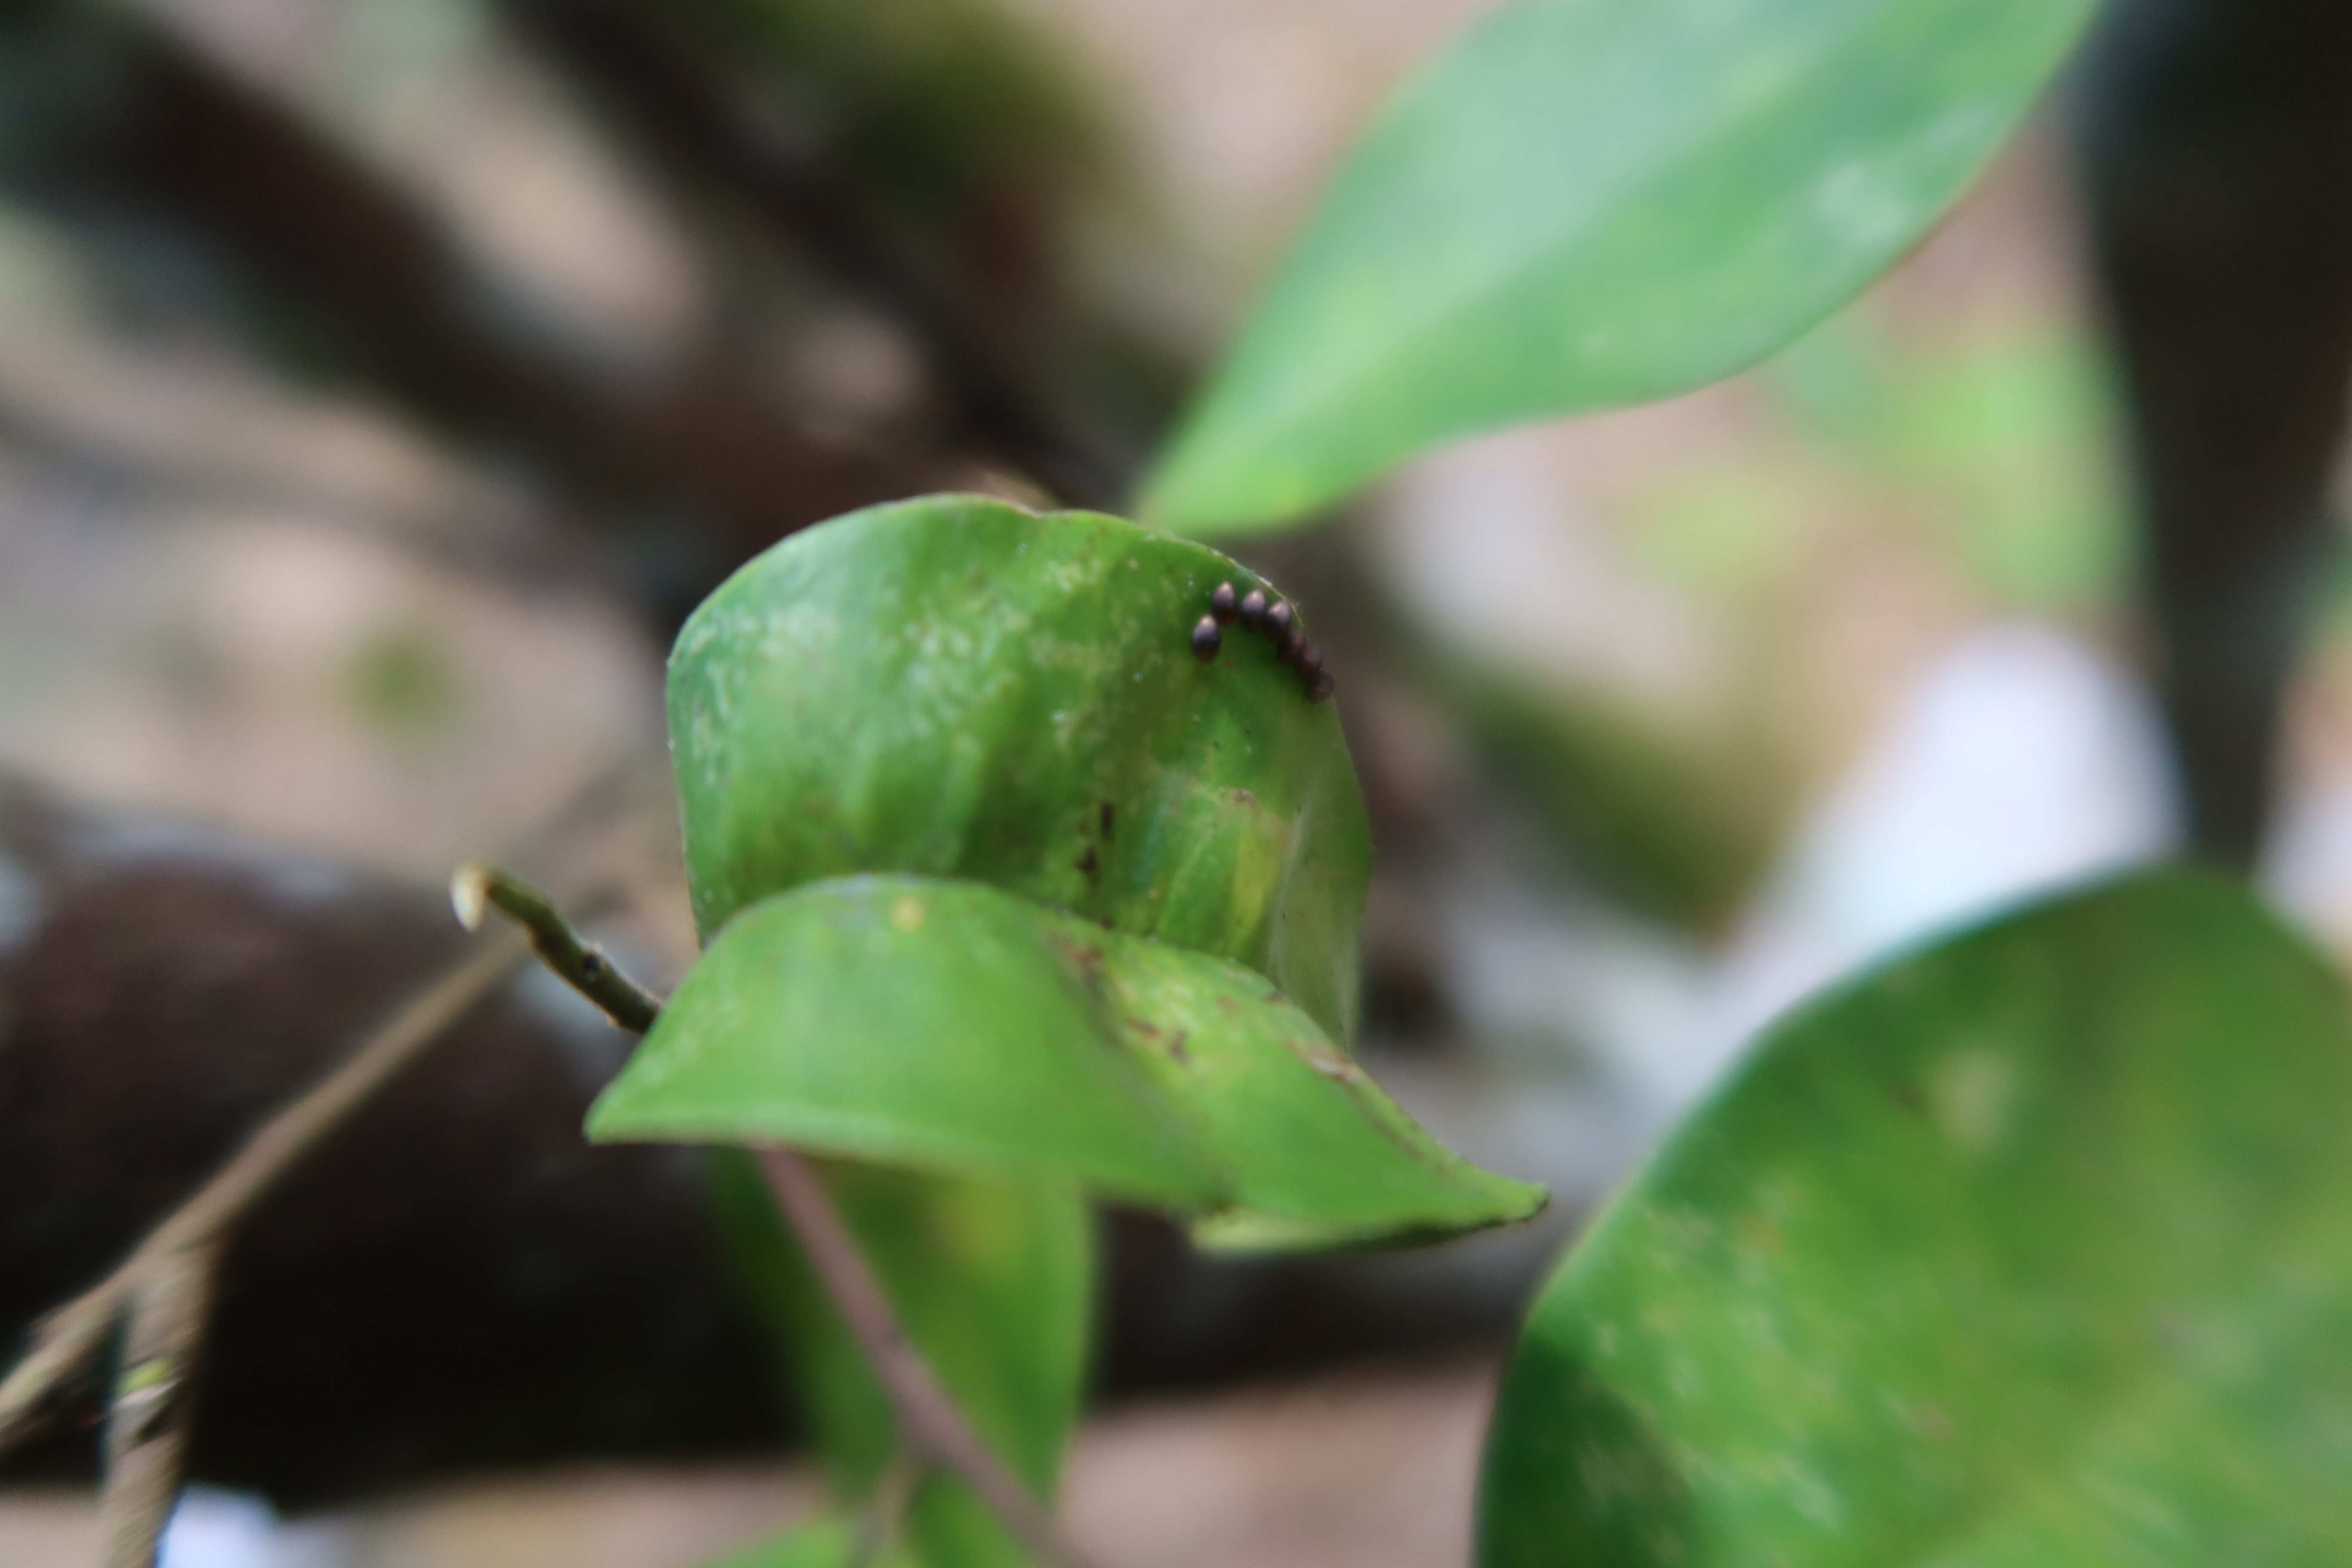
Label: Mosaic Viruses